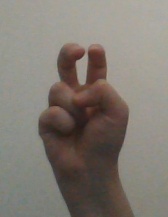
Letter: toot